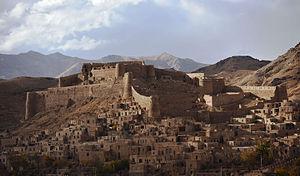
Ceci est une liste de châteaux en Iran.
Le château de Furg est un château de la ville de Furg, en Iran, construit par les Afcharides.